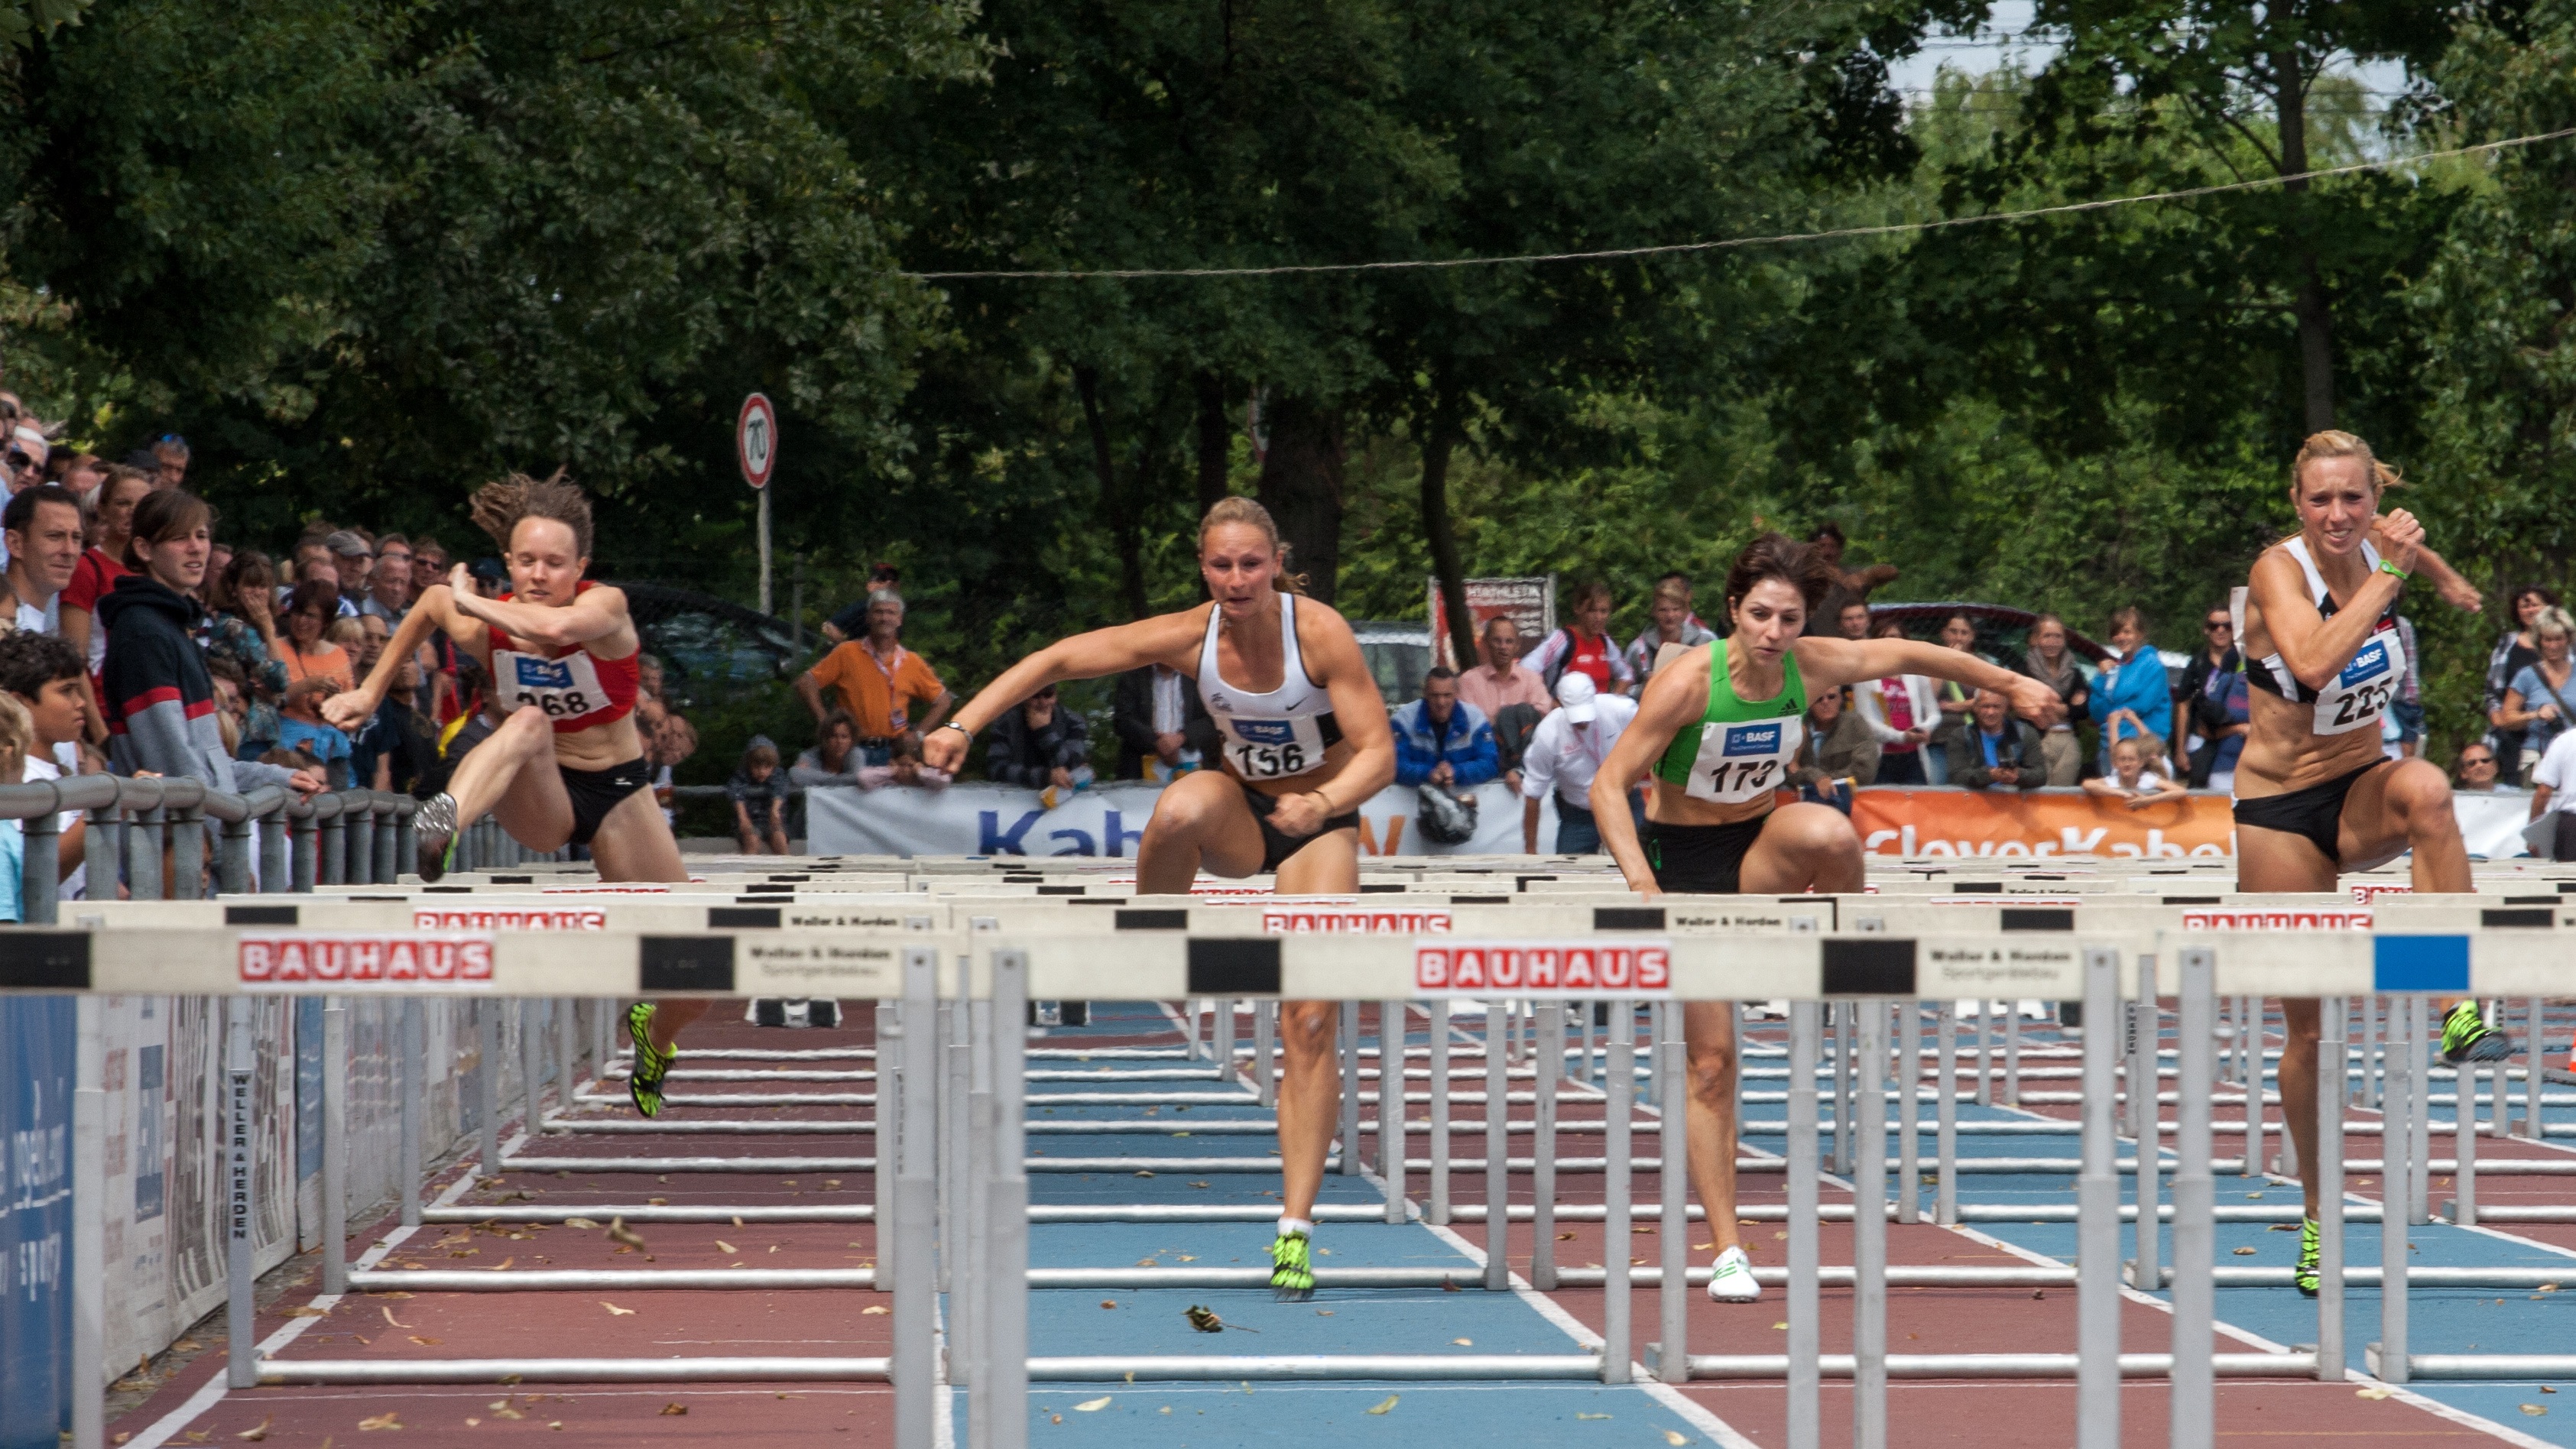
sport, jumping, sports, boating, athletics, sprint, hurdles, triathlon, hurdle, hurdling, endurance sports, duathlon, track and field athletics, steeplechase, 110 metres hurdles, 100 metres hurdles, obstacle race